Alastair Campbell

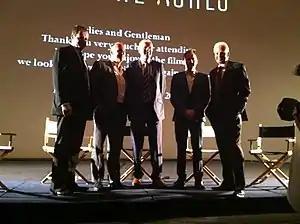
Campbell with cricketers Ian Botham, Bob Willis and David Gower, and politician James Erskine in 2011

Campbell worked again for the Labour Party as Campaign Director in the run-up to their third consecutive victory at the 2005 general election. Campbell also acted as an adviser to Gordon Brown and Ed Miliband at the 2010 and the 2015 general elections. Sir Clive Woodward recruited Campbell to manage relations with the press for the British & Irish Lions tour to New Zealand in 2005. Campbell wrote a column for "The Times" during the tour.